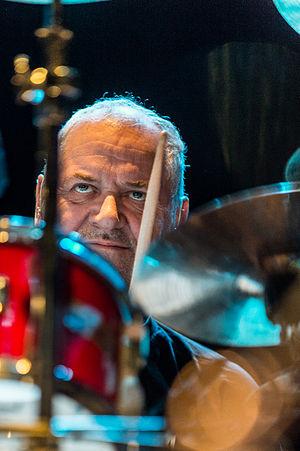
Philip John Hiseman, dit Jon Hiseman, né le 21 juin 1944 à Woolwich et mort le 12 juin 2018 à Sutton, est un batteur, ingénieur du son, producteur de musique britannique.